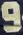
Number: 9